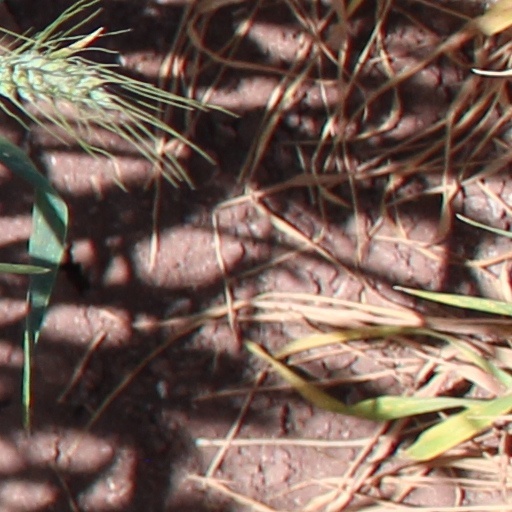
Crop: wheat